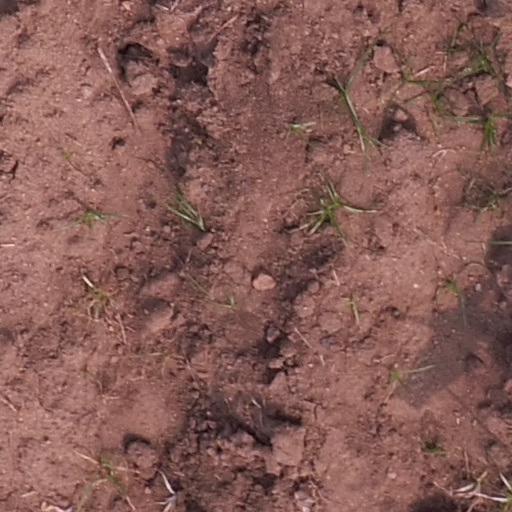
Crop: maize; corn